Falls of Falloch

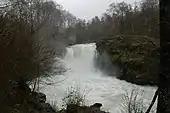
Winter view

The waterfall and its surrounding area belong to the Loch Lomond and The Trossachs National Park.